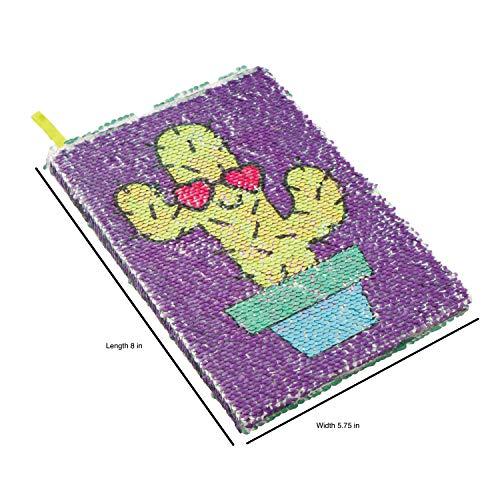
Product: Style.Lab by Fashion Angels Magic Sequin Journal-Cactus/Can't Touch This
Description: TRANSFORMS from a cactus to the message 'Can't Touch This'.
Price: $13.07
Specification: ASIN:B078J2ST6N|ShippingWeight:9.9ounces|DateFirstAvailable:December23,2017